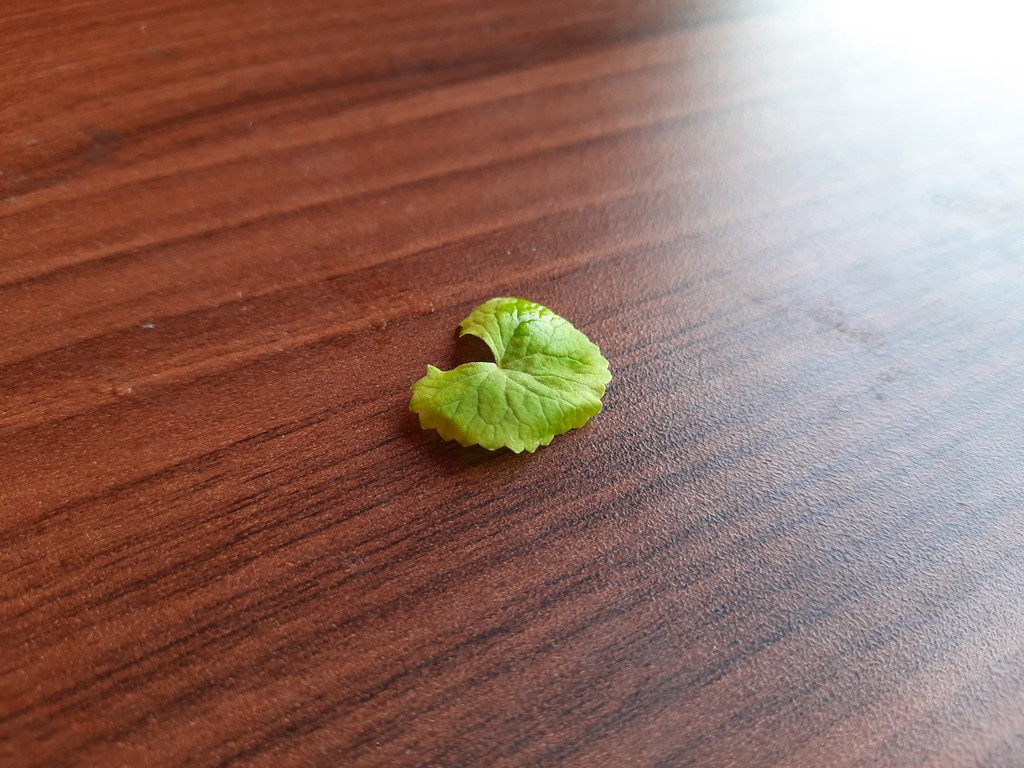
Label: Healthy